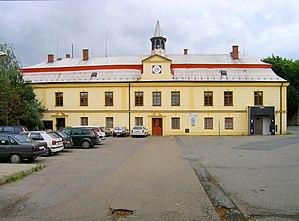
Modletice est une commune du district de Prague-Est, dans la région de Bohême-Centrale, en République tchèque. Sa population s'élevait à 582 habitants en 2020.